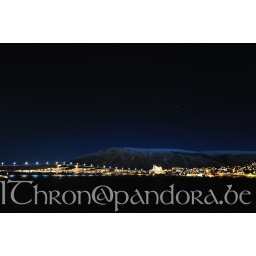
The only cathedral above the arctic circle, a clear white triangle in the crisp darkblue sky.